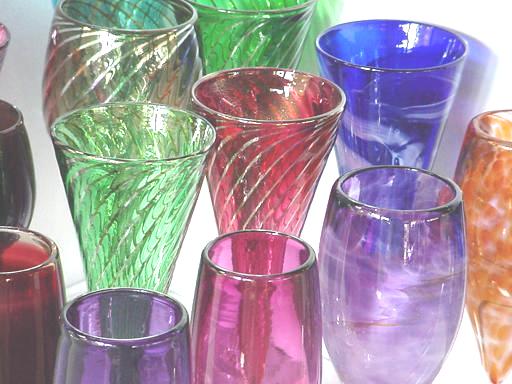
Material: glass